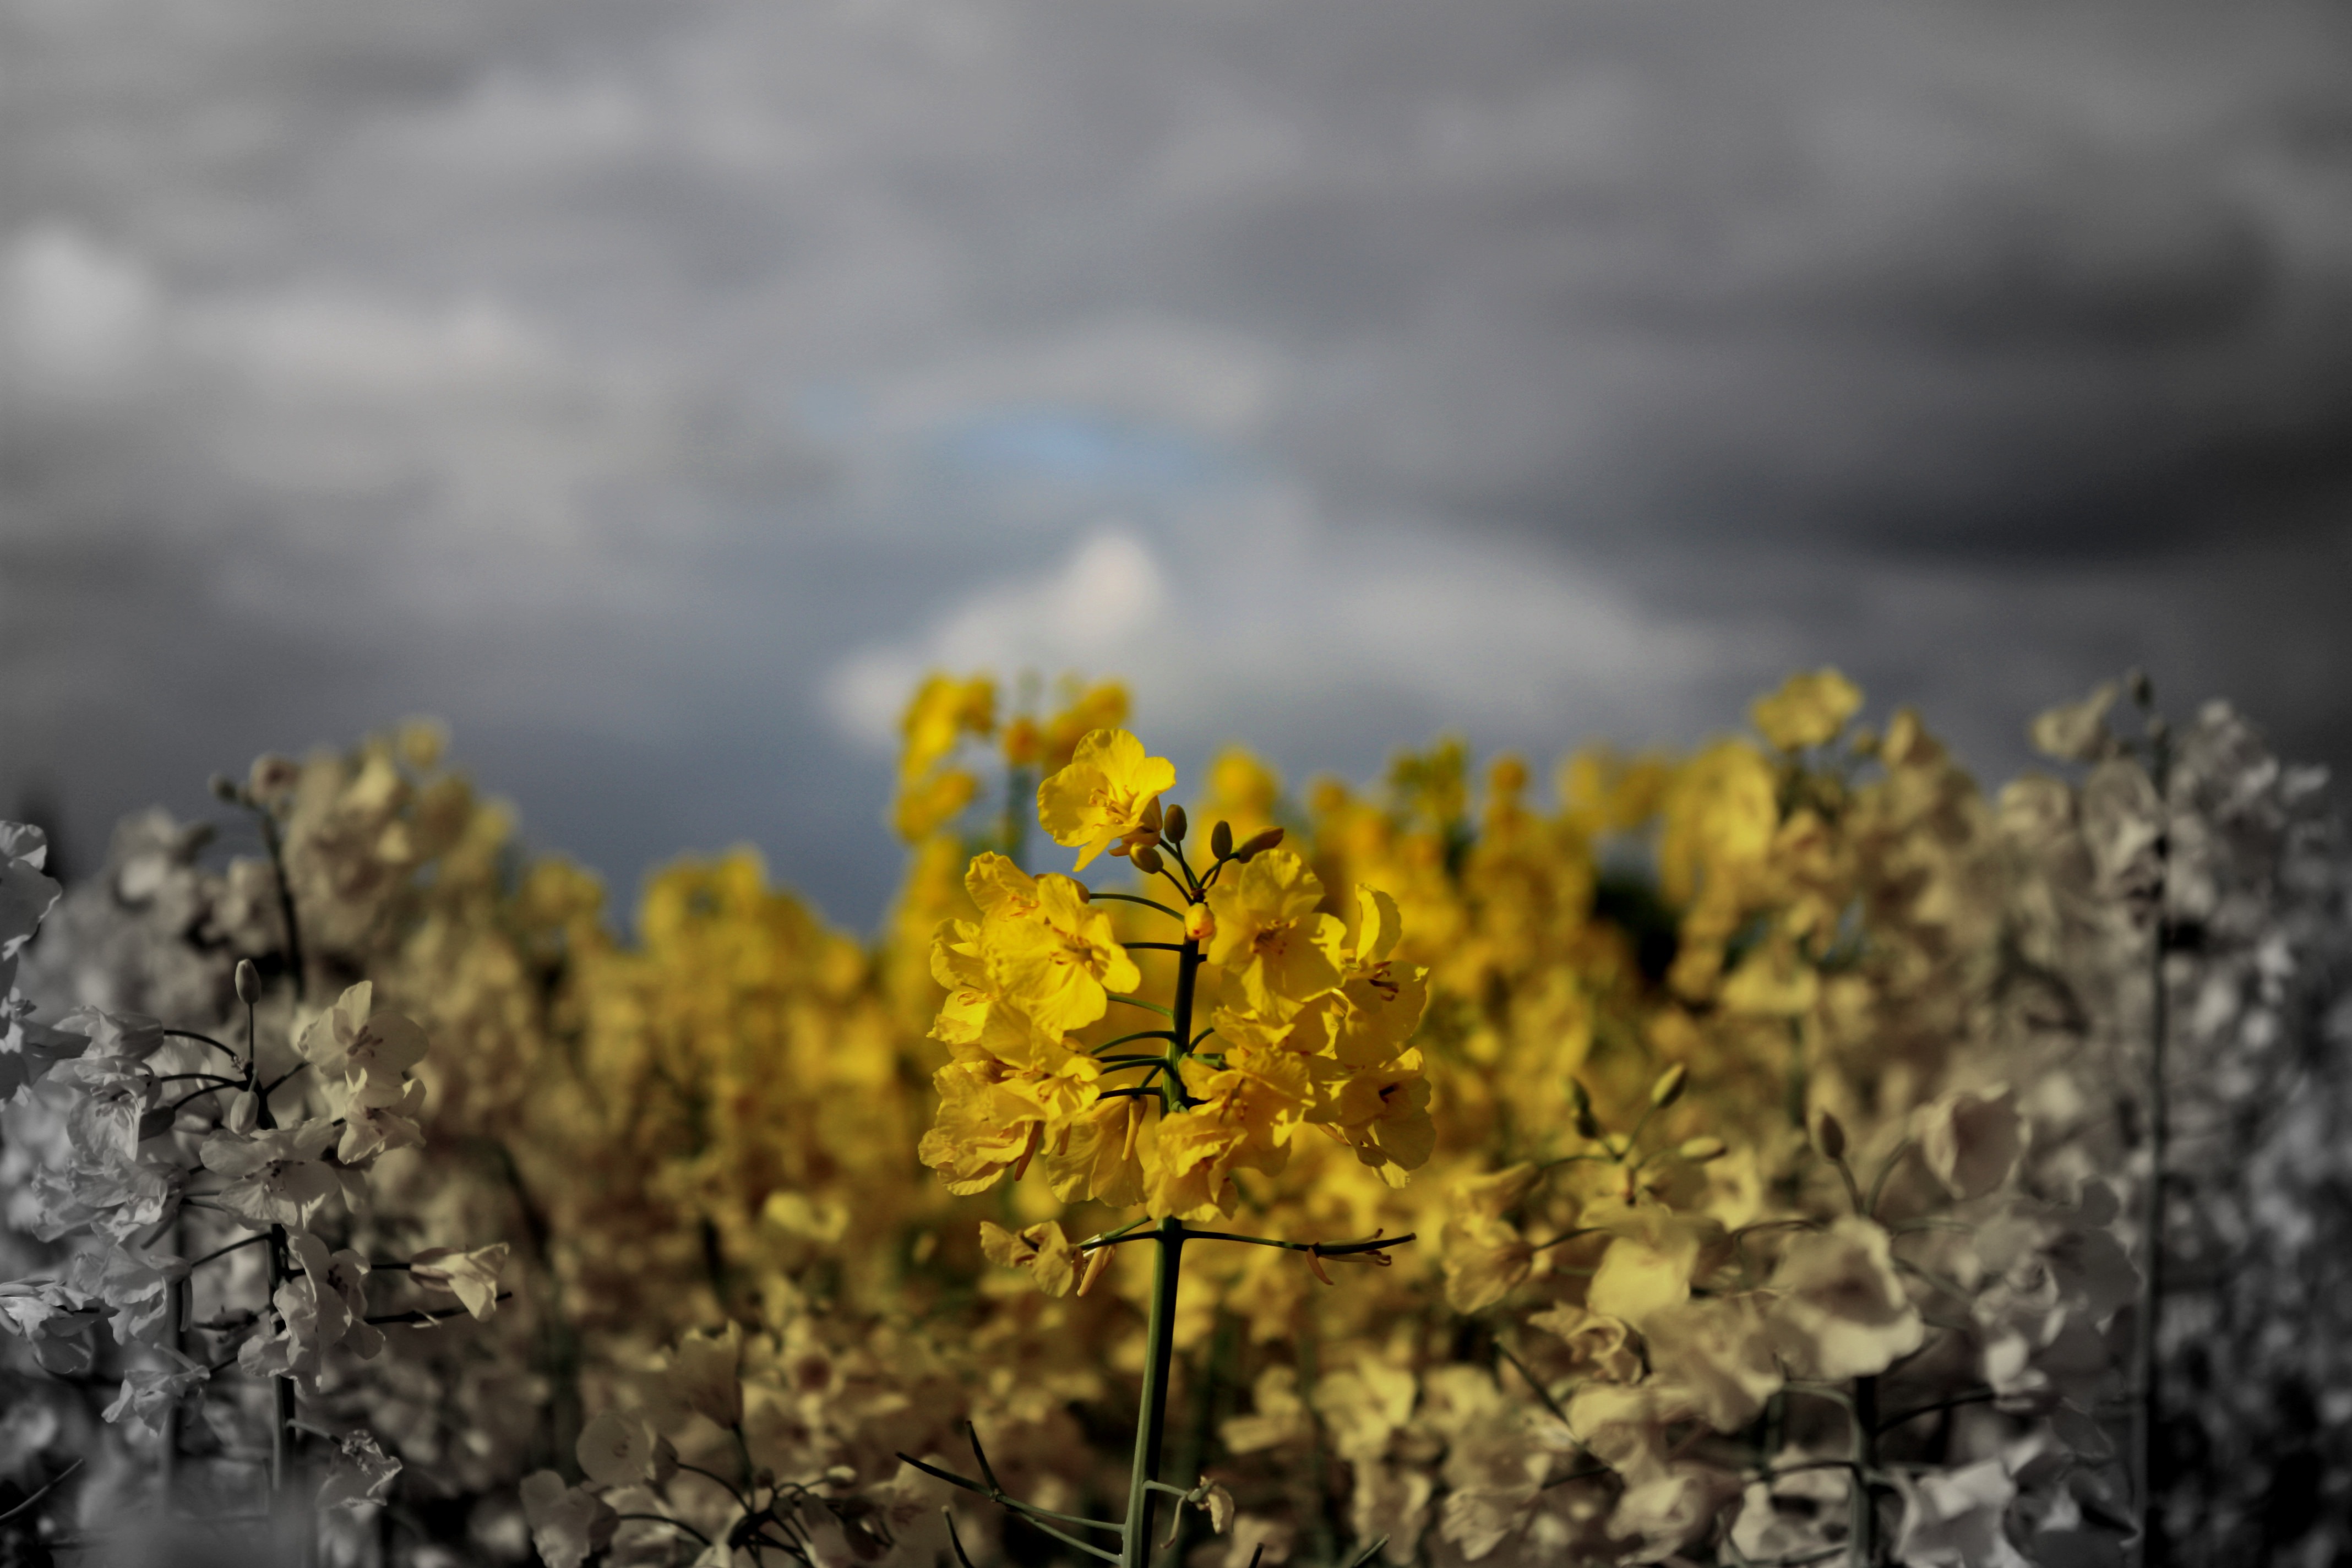
landscape, tree, nature, branch, cloud, plant, sky, field, farm, photography, sunlight, morning, leaf, flower, frost, country, autumn, yellow, flora, season, wildflower, farmer, macro photography, computer wallpaper